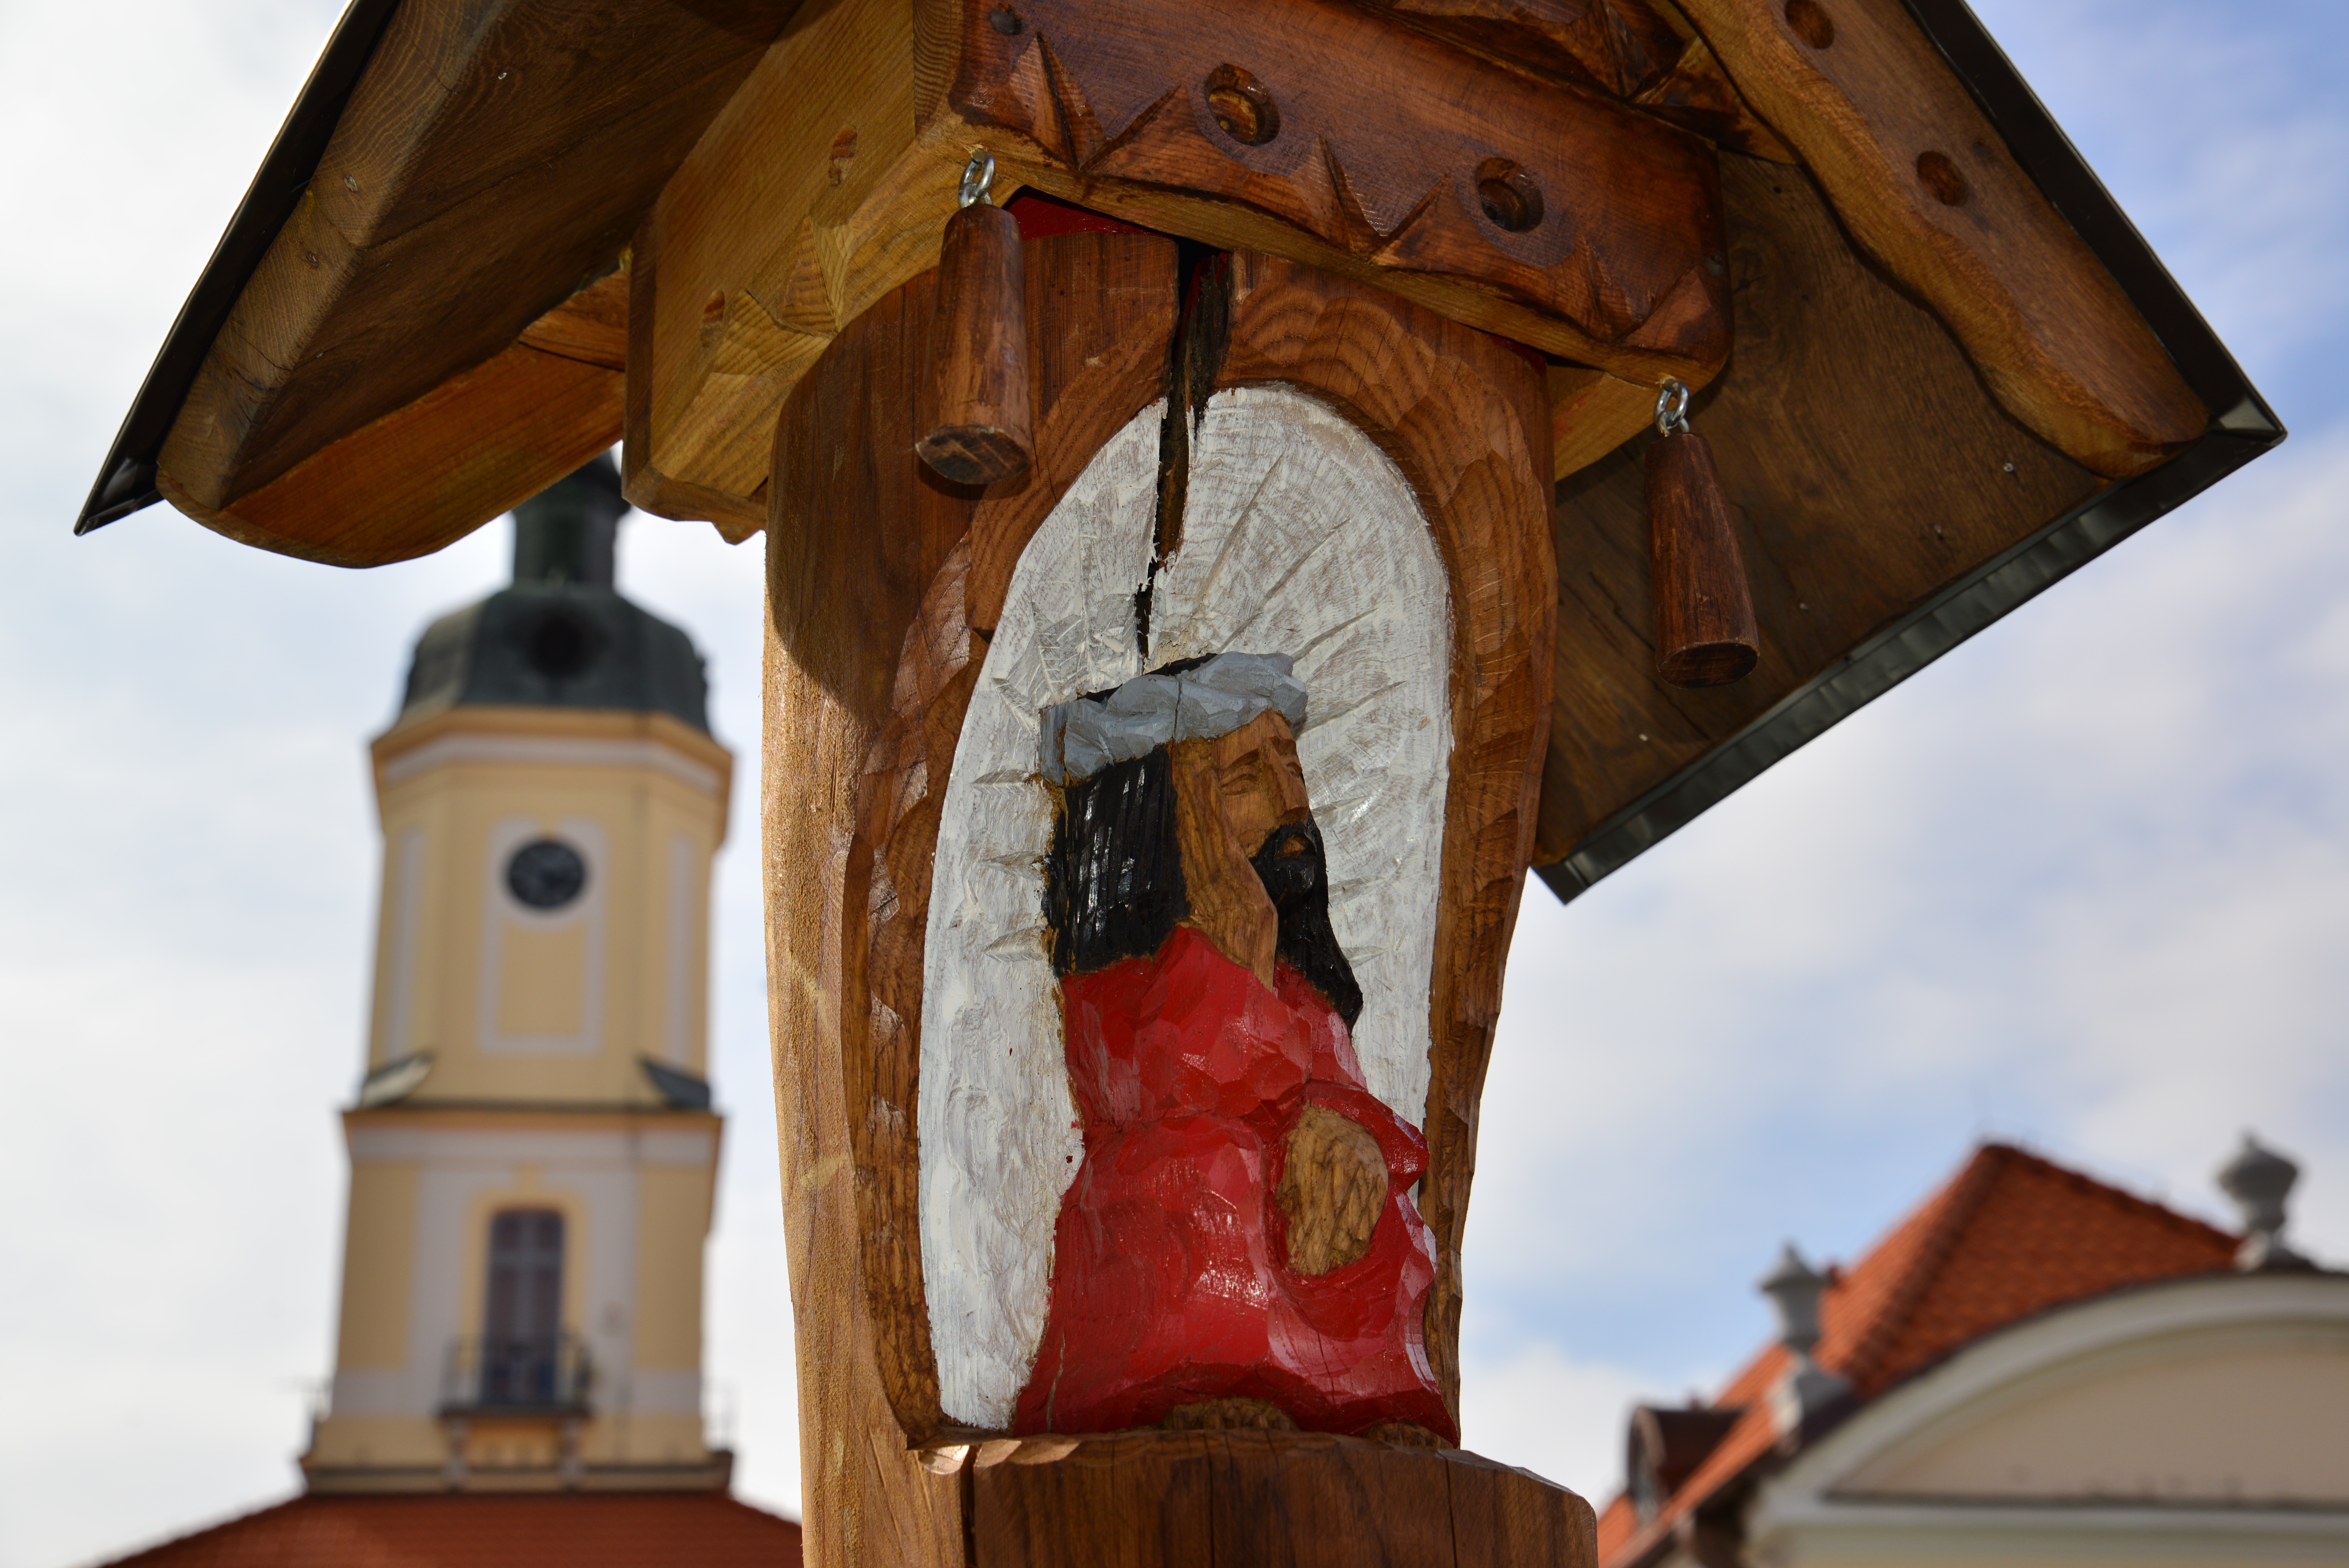
travel, sculpture, temple, poland, history, middle ages, the market, bia ystok